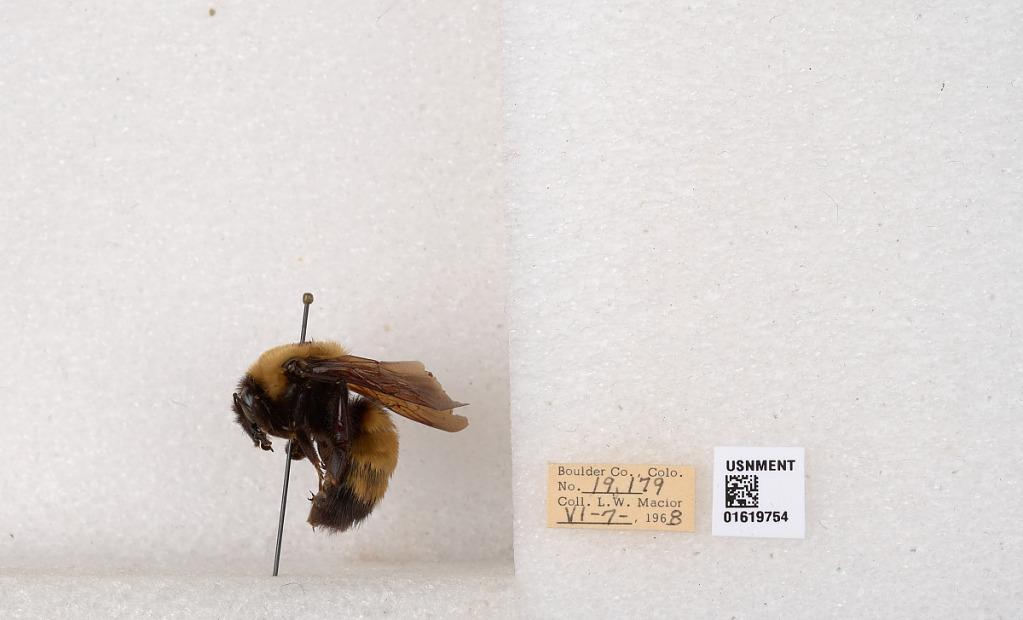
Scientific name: Bombus (Bombus) nevadensis Cresson